Gilbert U-238 Atomic Energy Laboratory

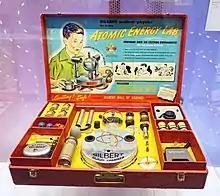
The Gilbert U-238 Atomic Energy Laboratory was packaged in a customized metal case

The Gilbert U-238 Atomic Energy Lab is a toy lab set designed to allow children to create and watch nuclear and chemical reactions using radioactive material. The Atomic Energy Lab was released by the A. C. Gilbert Company in 1950.